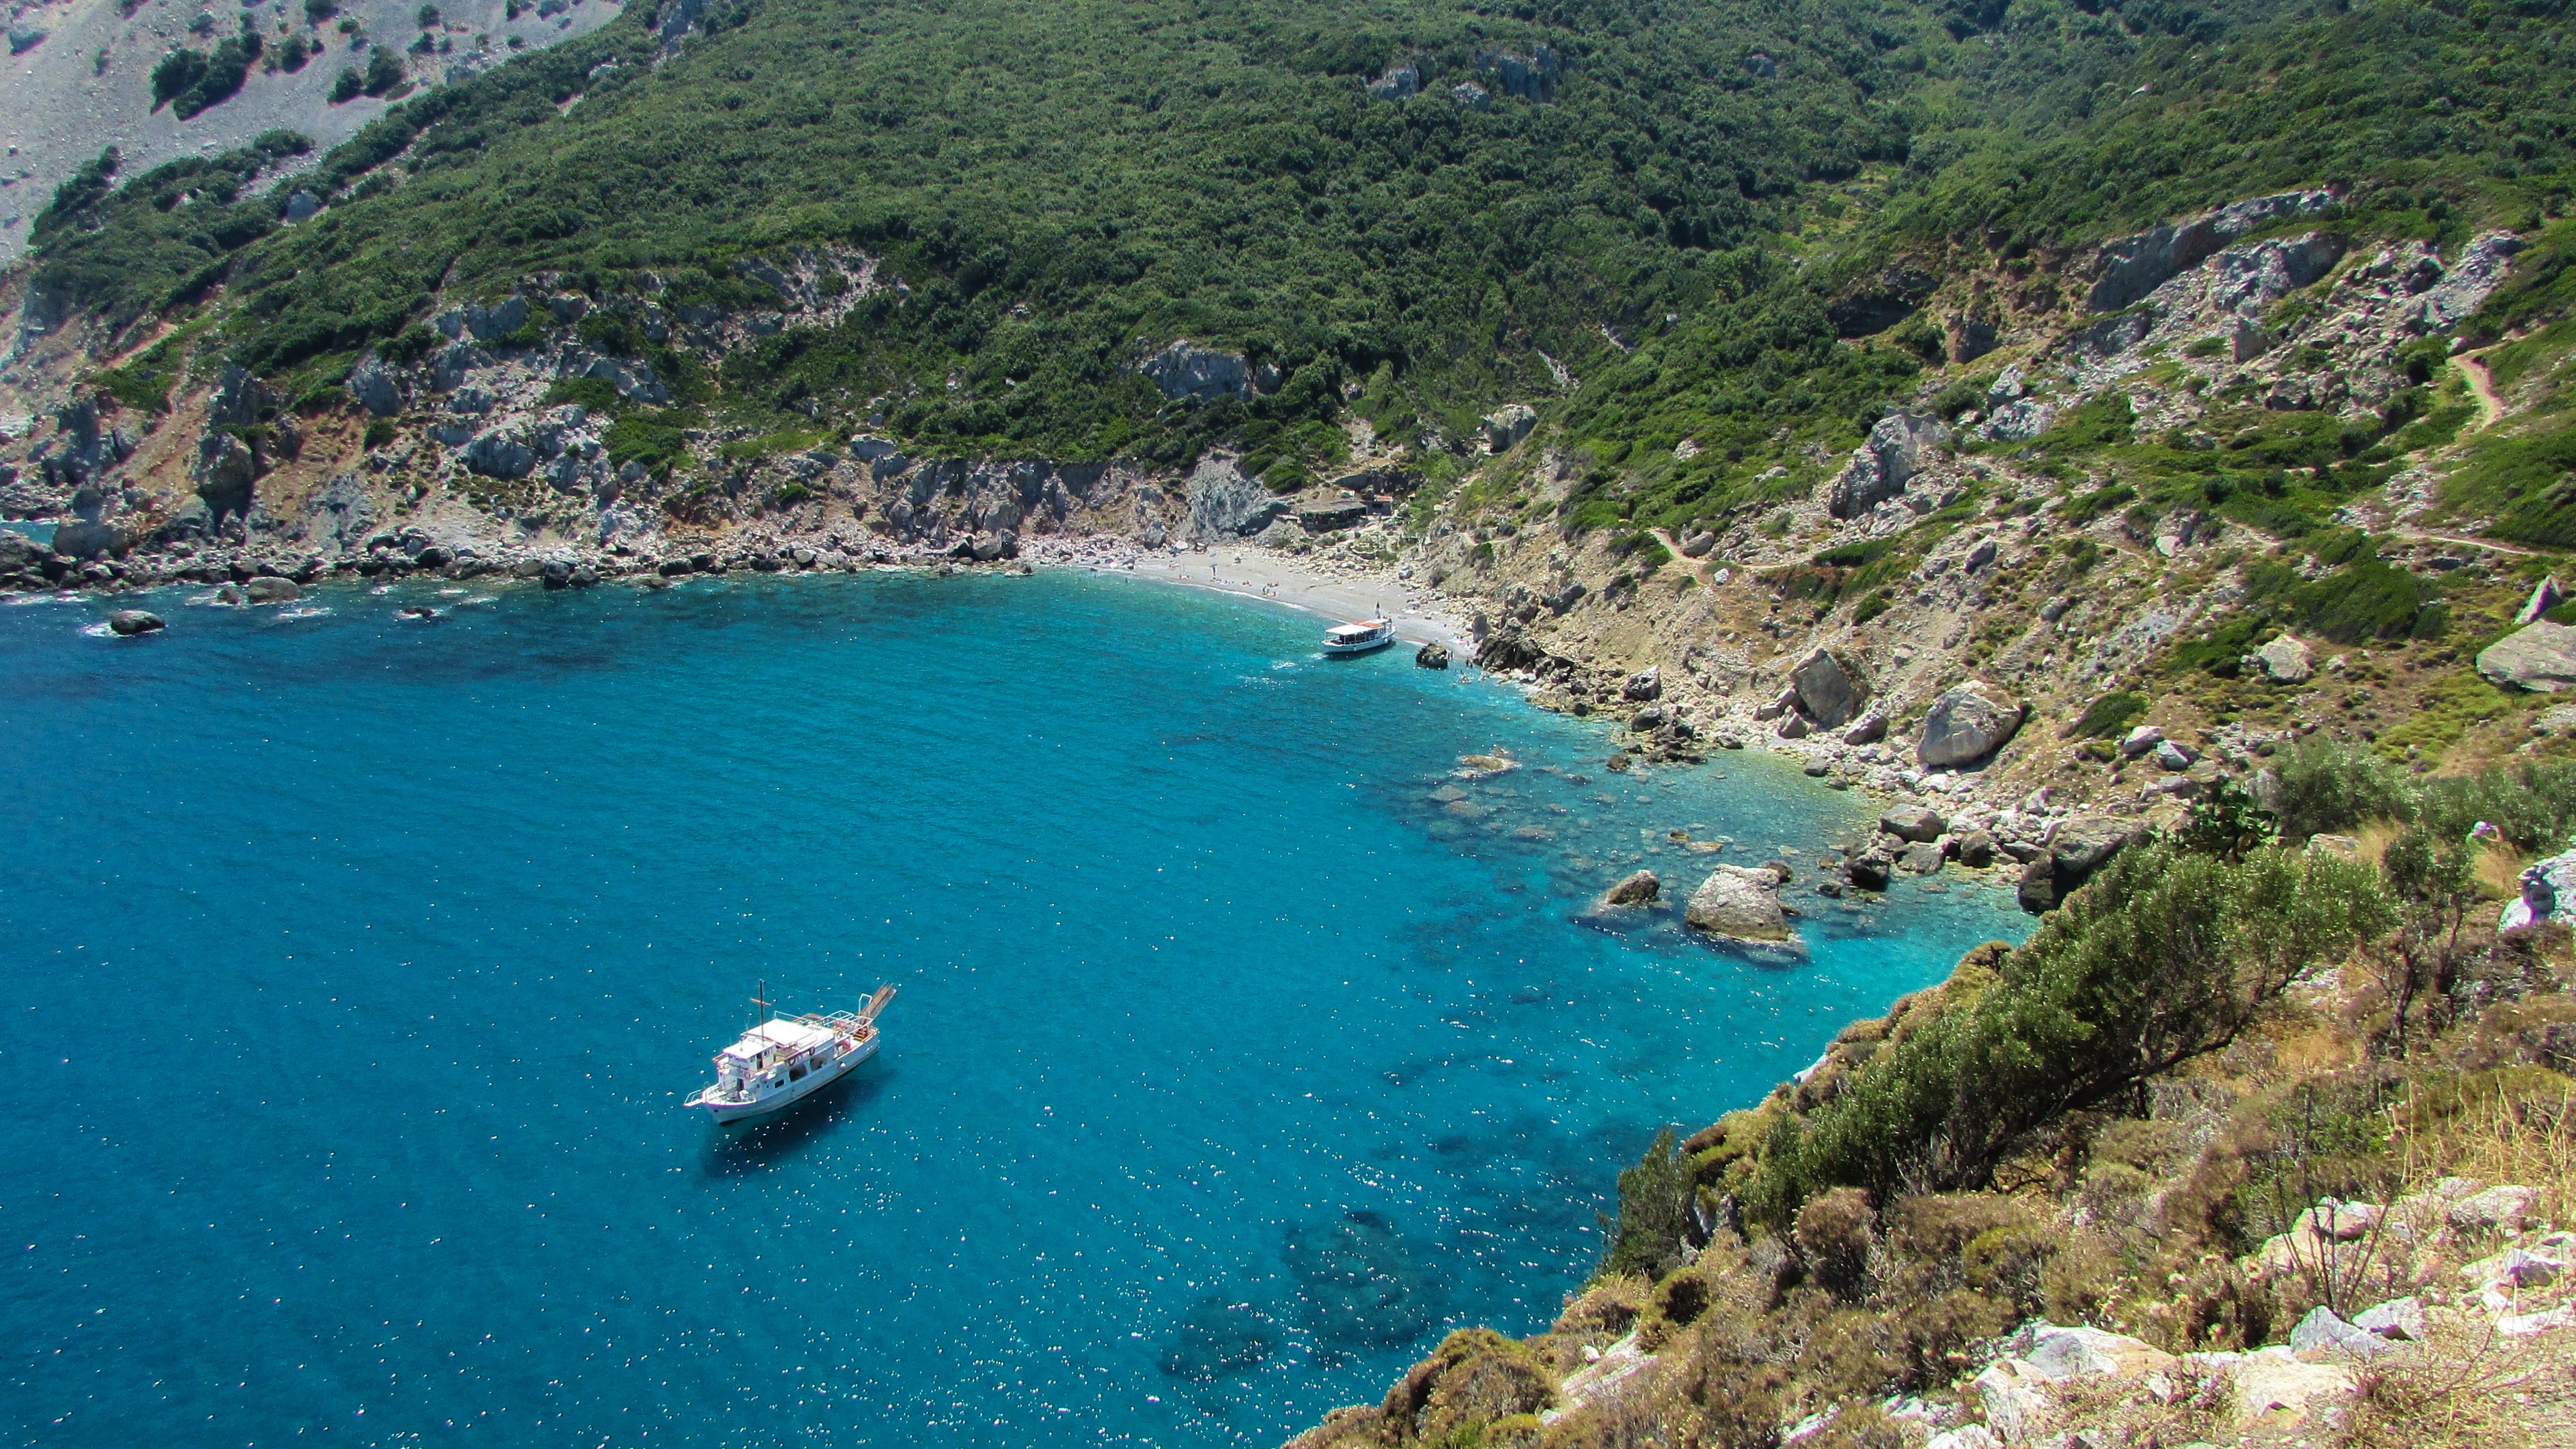
beach, sea, coast, water, nature, summer, coastline, cliff, clear, cove, mediterranean, scenic, scenery, lagoon, bay, island, blue, terrain, body of water, greece, dramatic, crystal, cape, skiathos, islet, landform, sporades, geographical feature